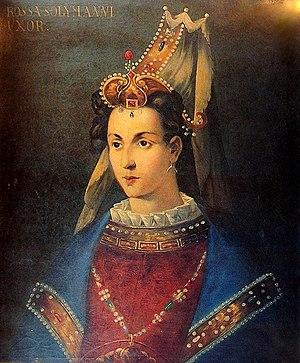
La sultane Hürrem, connue aussi comme Roxelane fut l'épouse du sultan Soliman le Magnifique après en avoir été l'esclave.